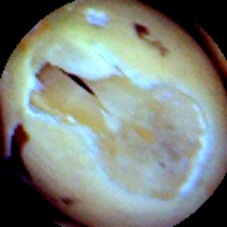
Label: Broken